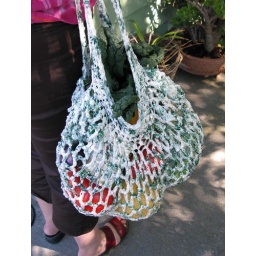
market bag redux in action